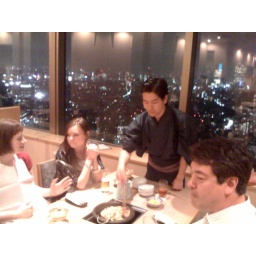
Resturant on 39th floor over looking Tokyo. They cook the Kobe beef in a pot on the table